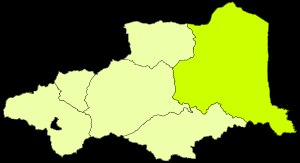
Roussillon
Det oprindelige Roussillon i forhold til Pyrénées-Orientales
Roussillon er et landskab i det sydligste Frankrig, som svarer til departementet Pyrénées-Orientales bortset fra landskabet Fenouillèdes. Roussillon er den franske del af Catalonien og grænser op til den spanske del af Catalonien mod syd, Andorra mod vest, departementet Aude og Fenouillèdes mod nord og Middelhavet mod øst.